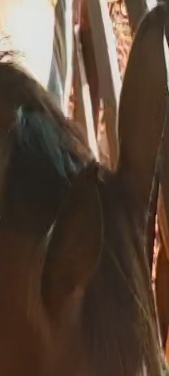
Face region: ears (position_of_ears)
Pain indicator: not_present